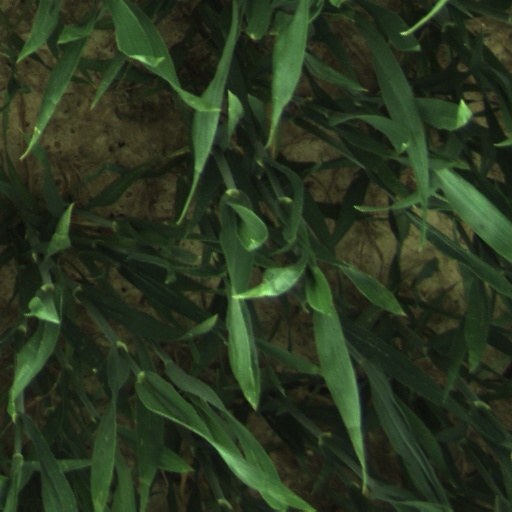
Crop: wheat